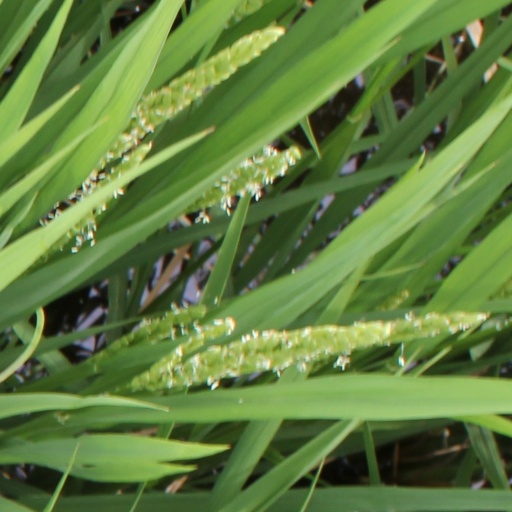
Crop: rice